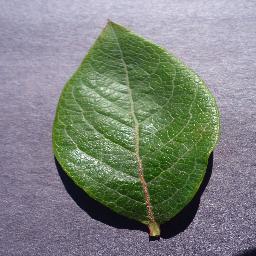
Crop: blueberry
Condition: healthy